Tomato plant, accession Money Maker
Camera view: vertical (180 deg); turntable rotation: 240 degrees
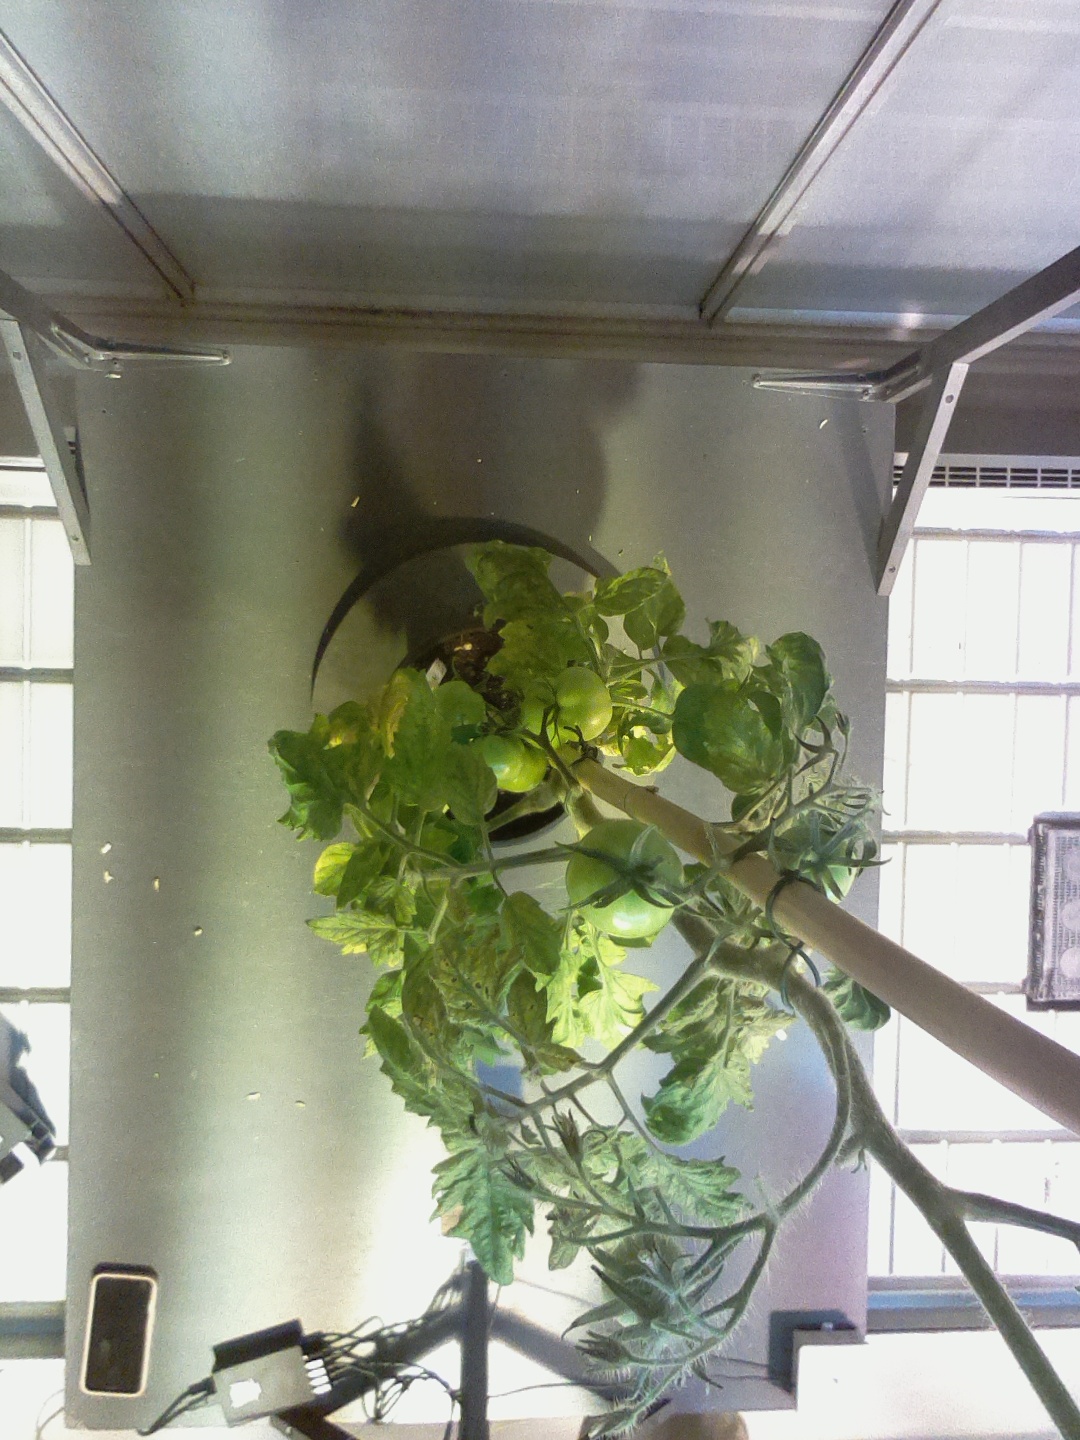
BBCH growth stage 78: 80% -90% of final fruit size